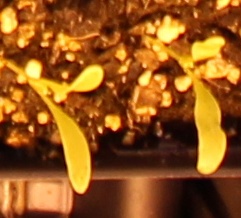
Label: Sugar beet